The Affairs of Annabel

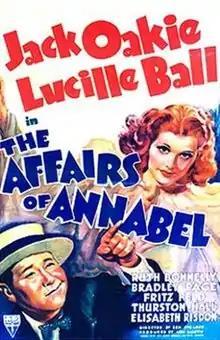

The Affairs of Annabel is a 1938 American comedy film directed by Benjamin Stoloff and starring Lucille Ball, Jack Oakie and Ruth Donnelly. It was produced and distributed by RKO Pictures. The film was followed by the sequel "Annabel Takes a Tour" the same year, also starring Oakie, Ball and Donnelly.